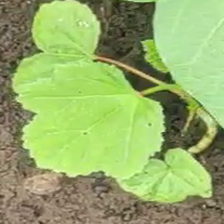
Weed species: Little_Mallow(Malva parviflora)